The Silver Star Families of America

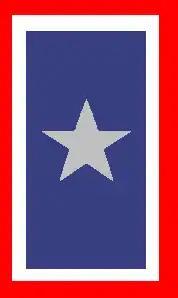
The Silver Star Service Banner

Footnote to service banner history: there is also a "War Mothers" Flag that was first flown over the capitol on Veterans Day in 1926. This Flag is still flown every year on Veterans Day starting at 11 minutes after 11 o'clock to sundown.